Donovan's Brain

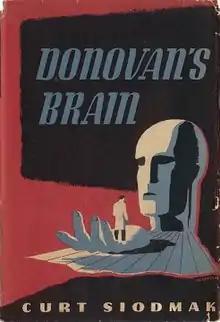
First edition cover (publ. Knopf Cover art by W. Deffaa

Donovan's Brain is a 1942 science fiction novel by American writer Curt Siodmak.